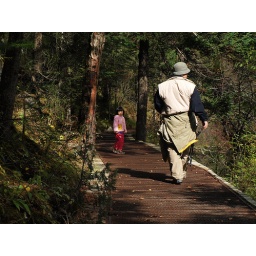
plank road built in the forest